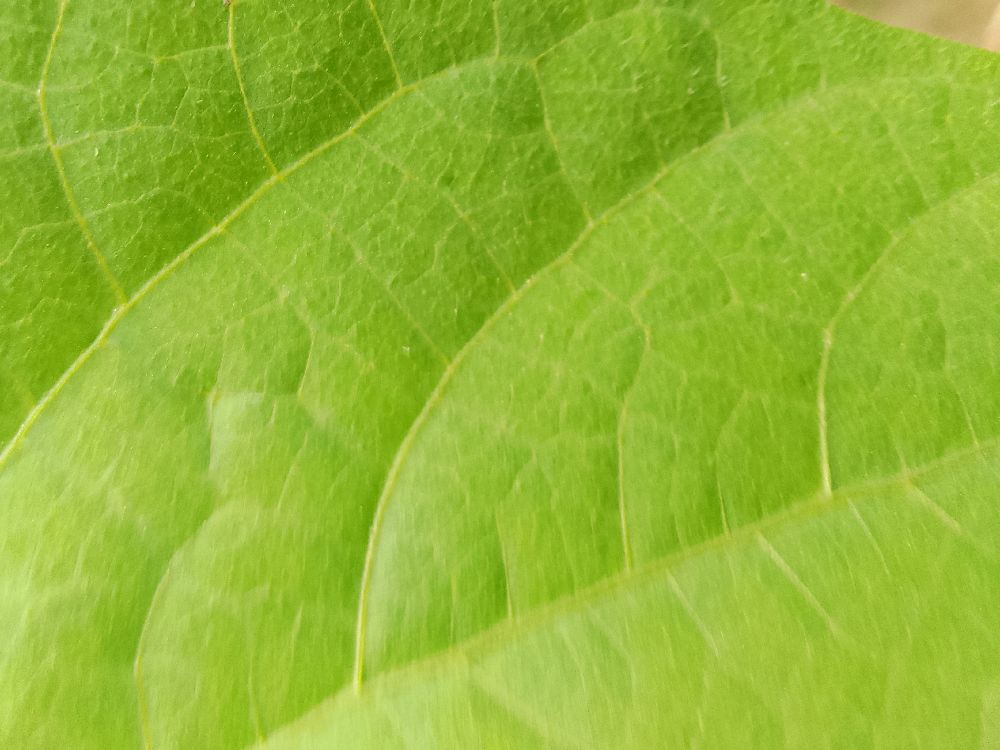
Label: healthy